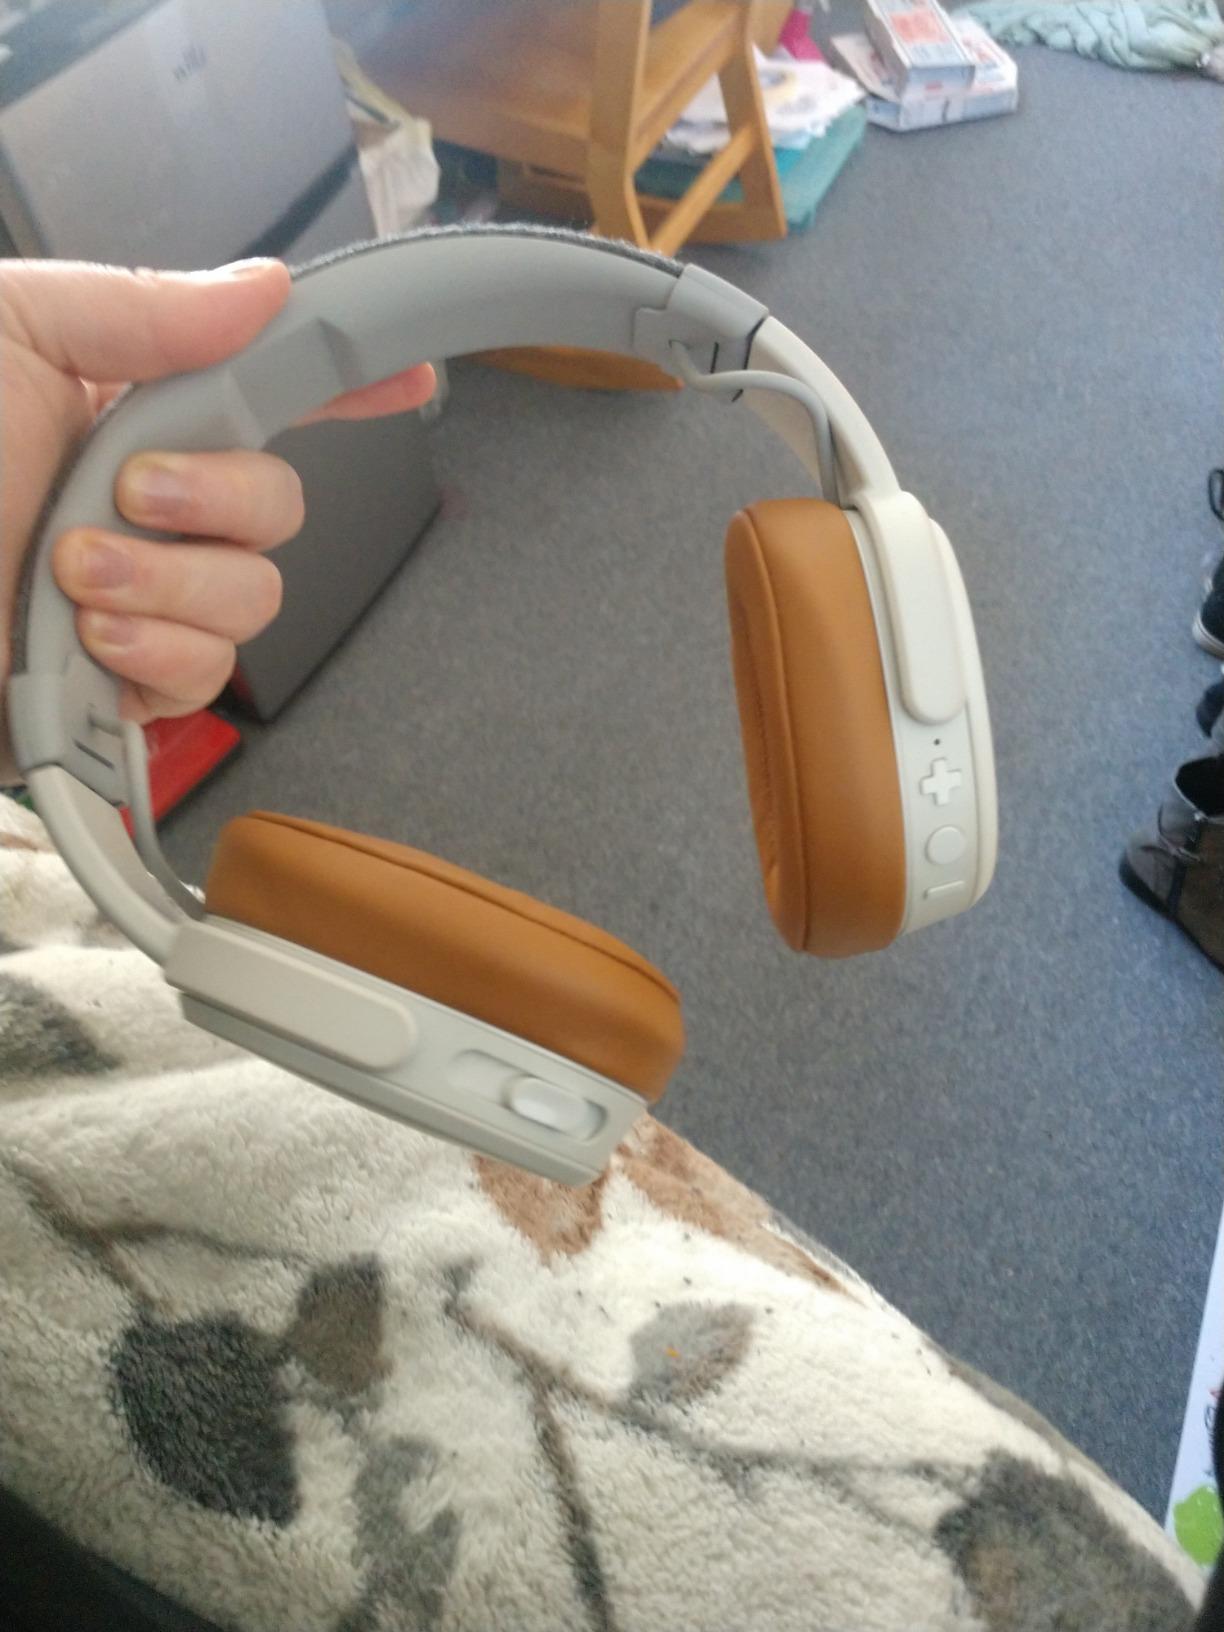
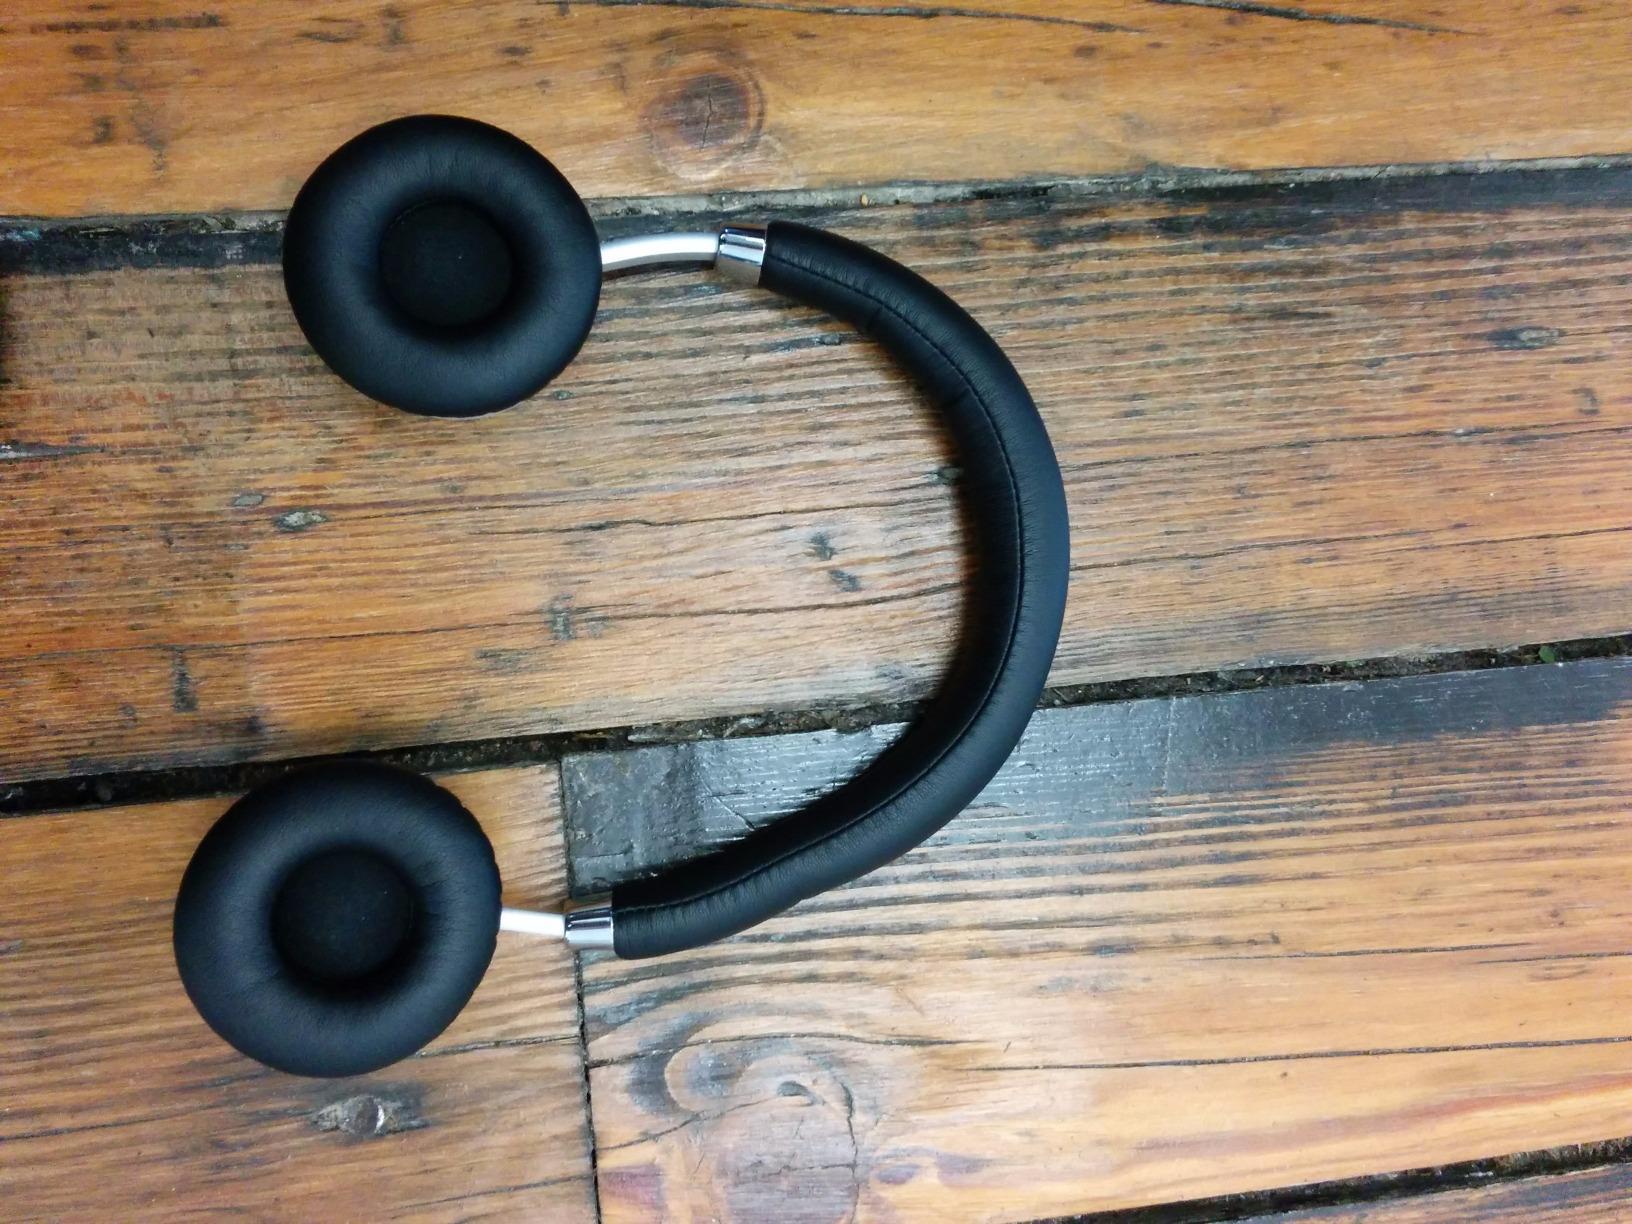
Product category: headphones
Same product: no